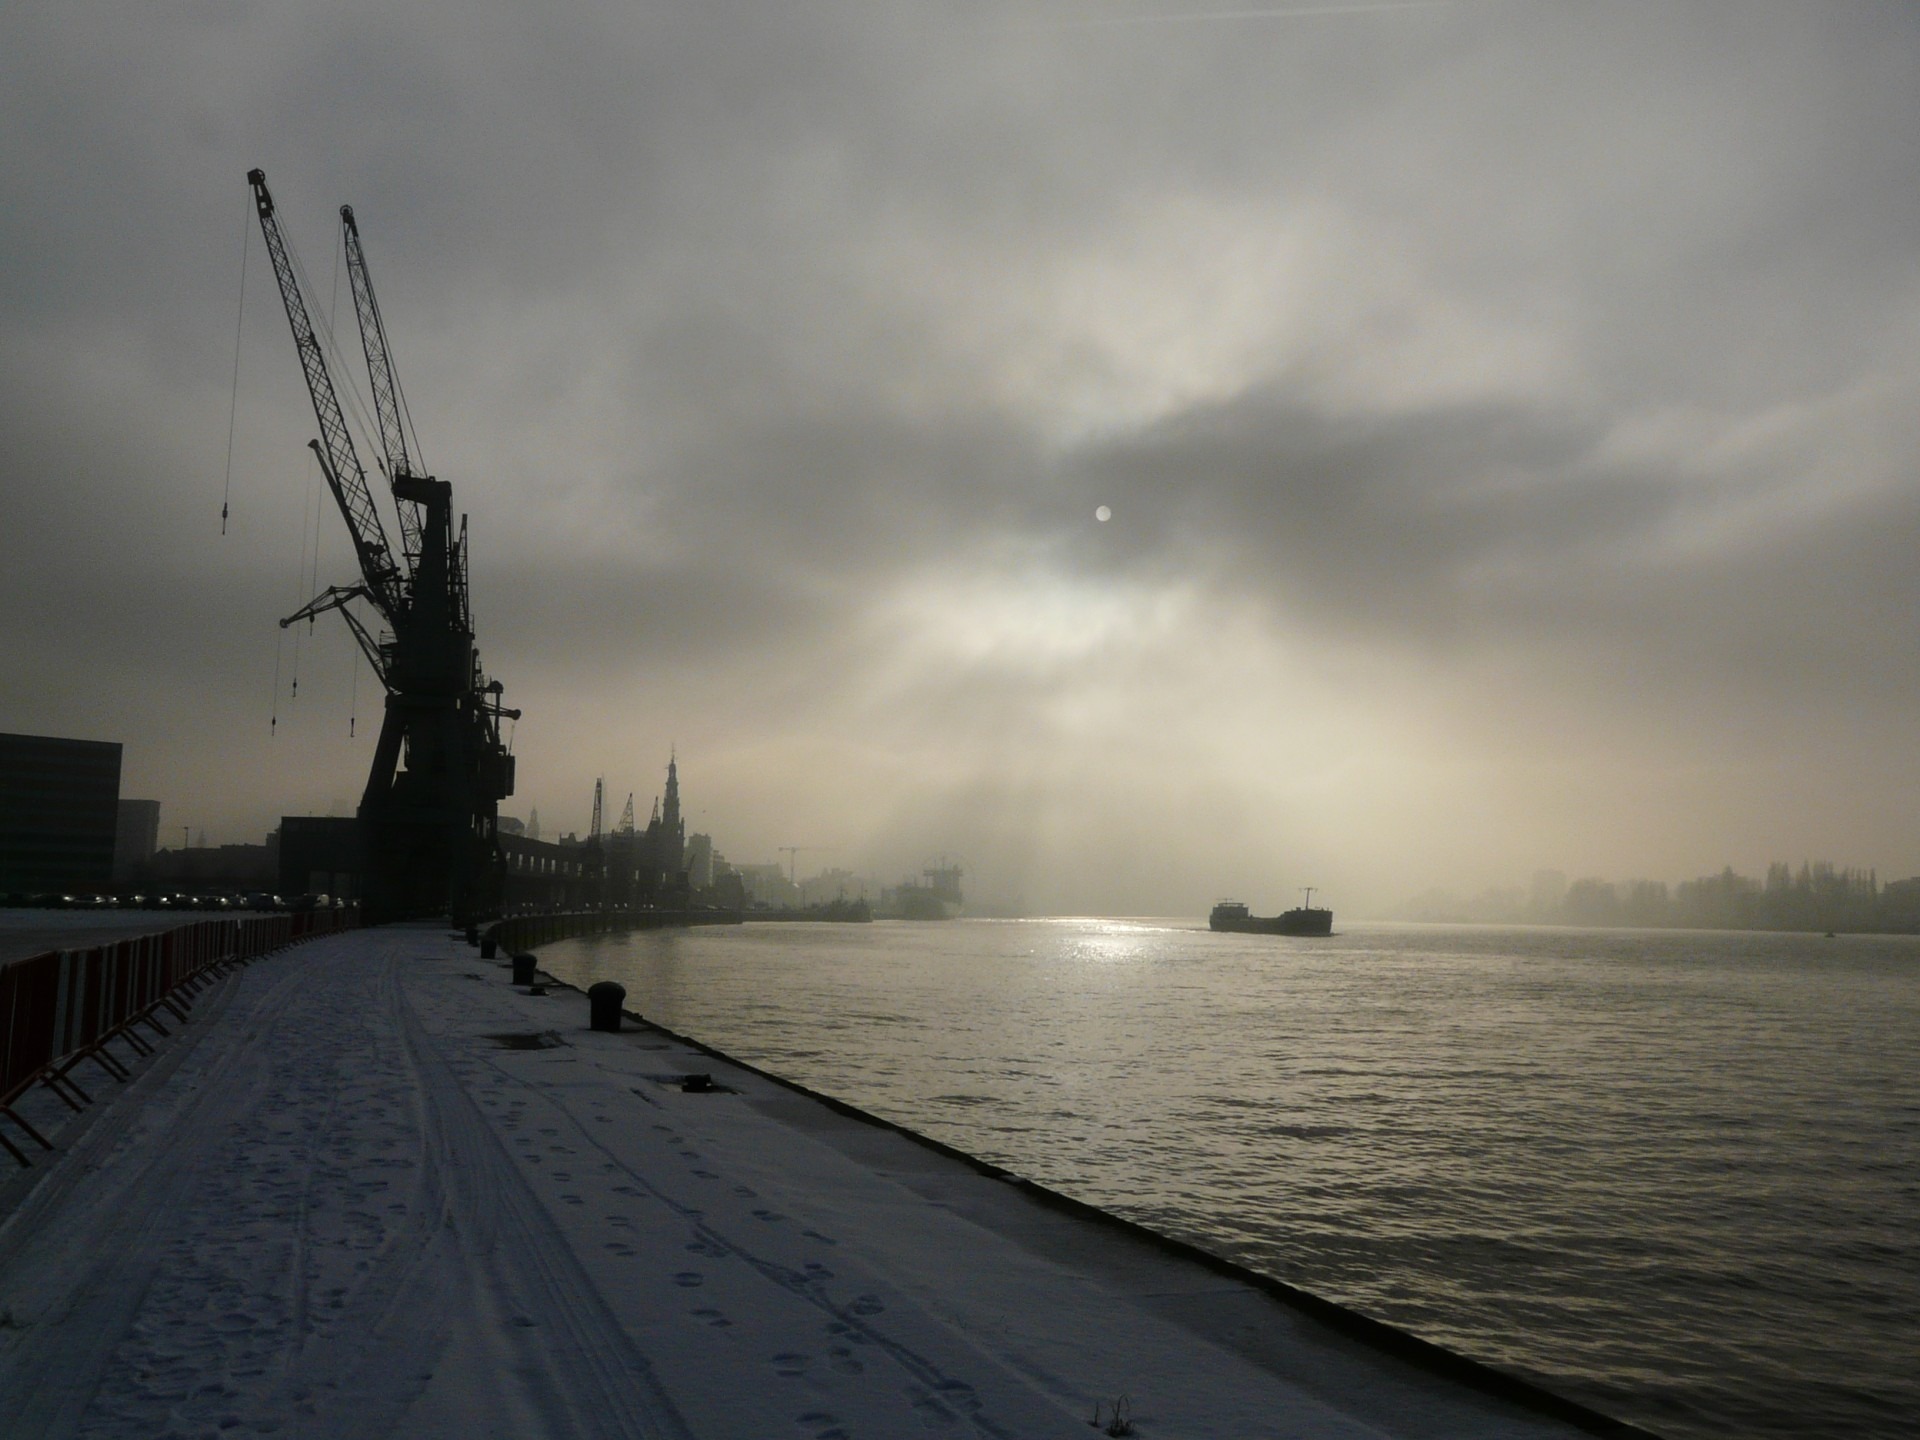
sea, coast, water, ocean, horizon, snow, winter, cloud, black and white, fog, sunrise, sunset, mist, morning, wave, wind, dawn, river, dusk, evening, vehicle, tower, weather, harbour, port, crane, atmospheric phenomenon